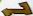
Number: 7